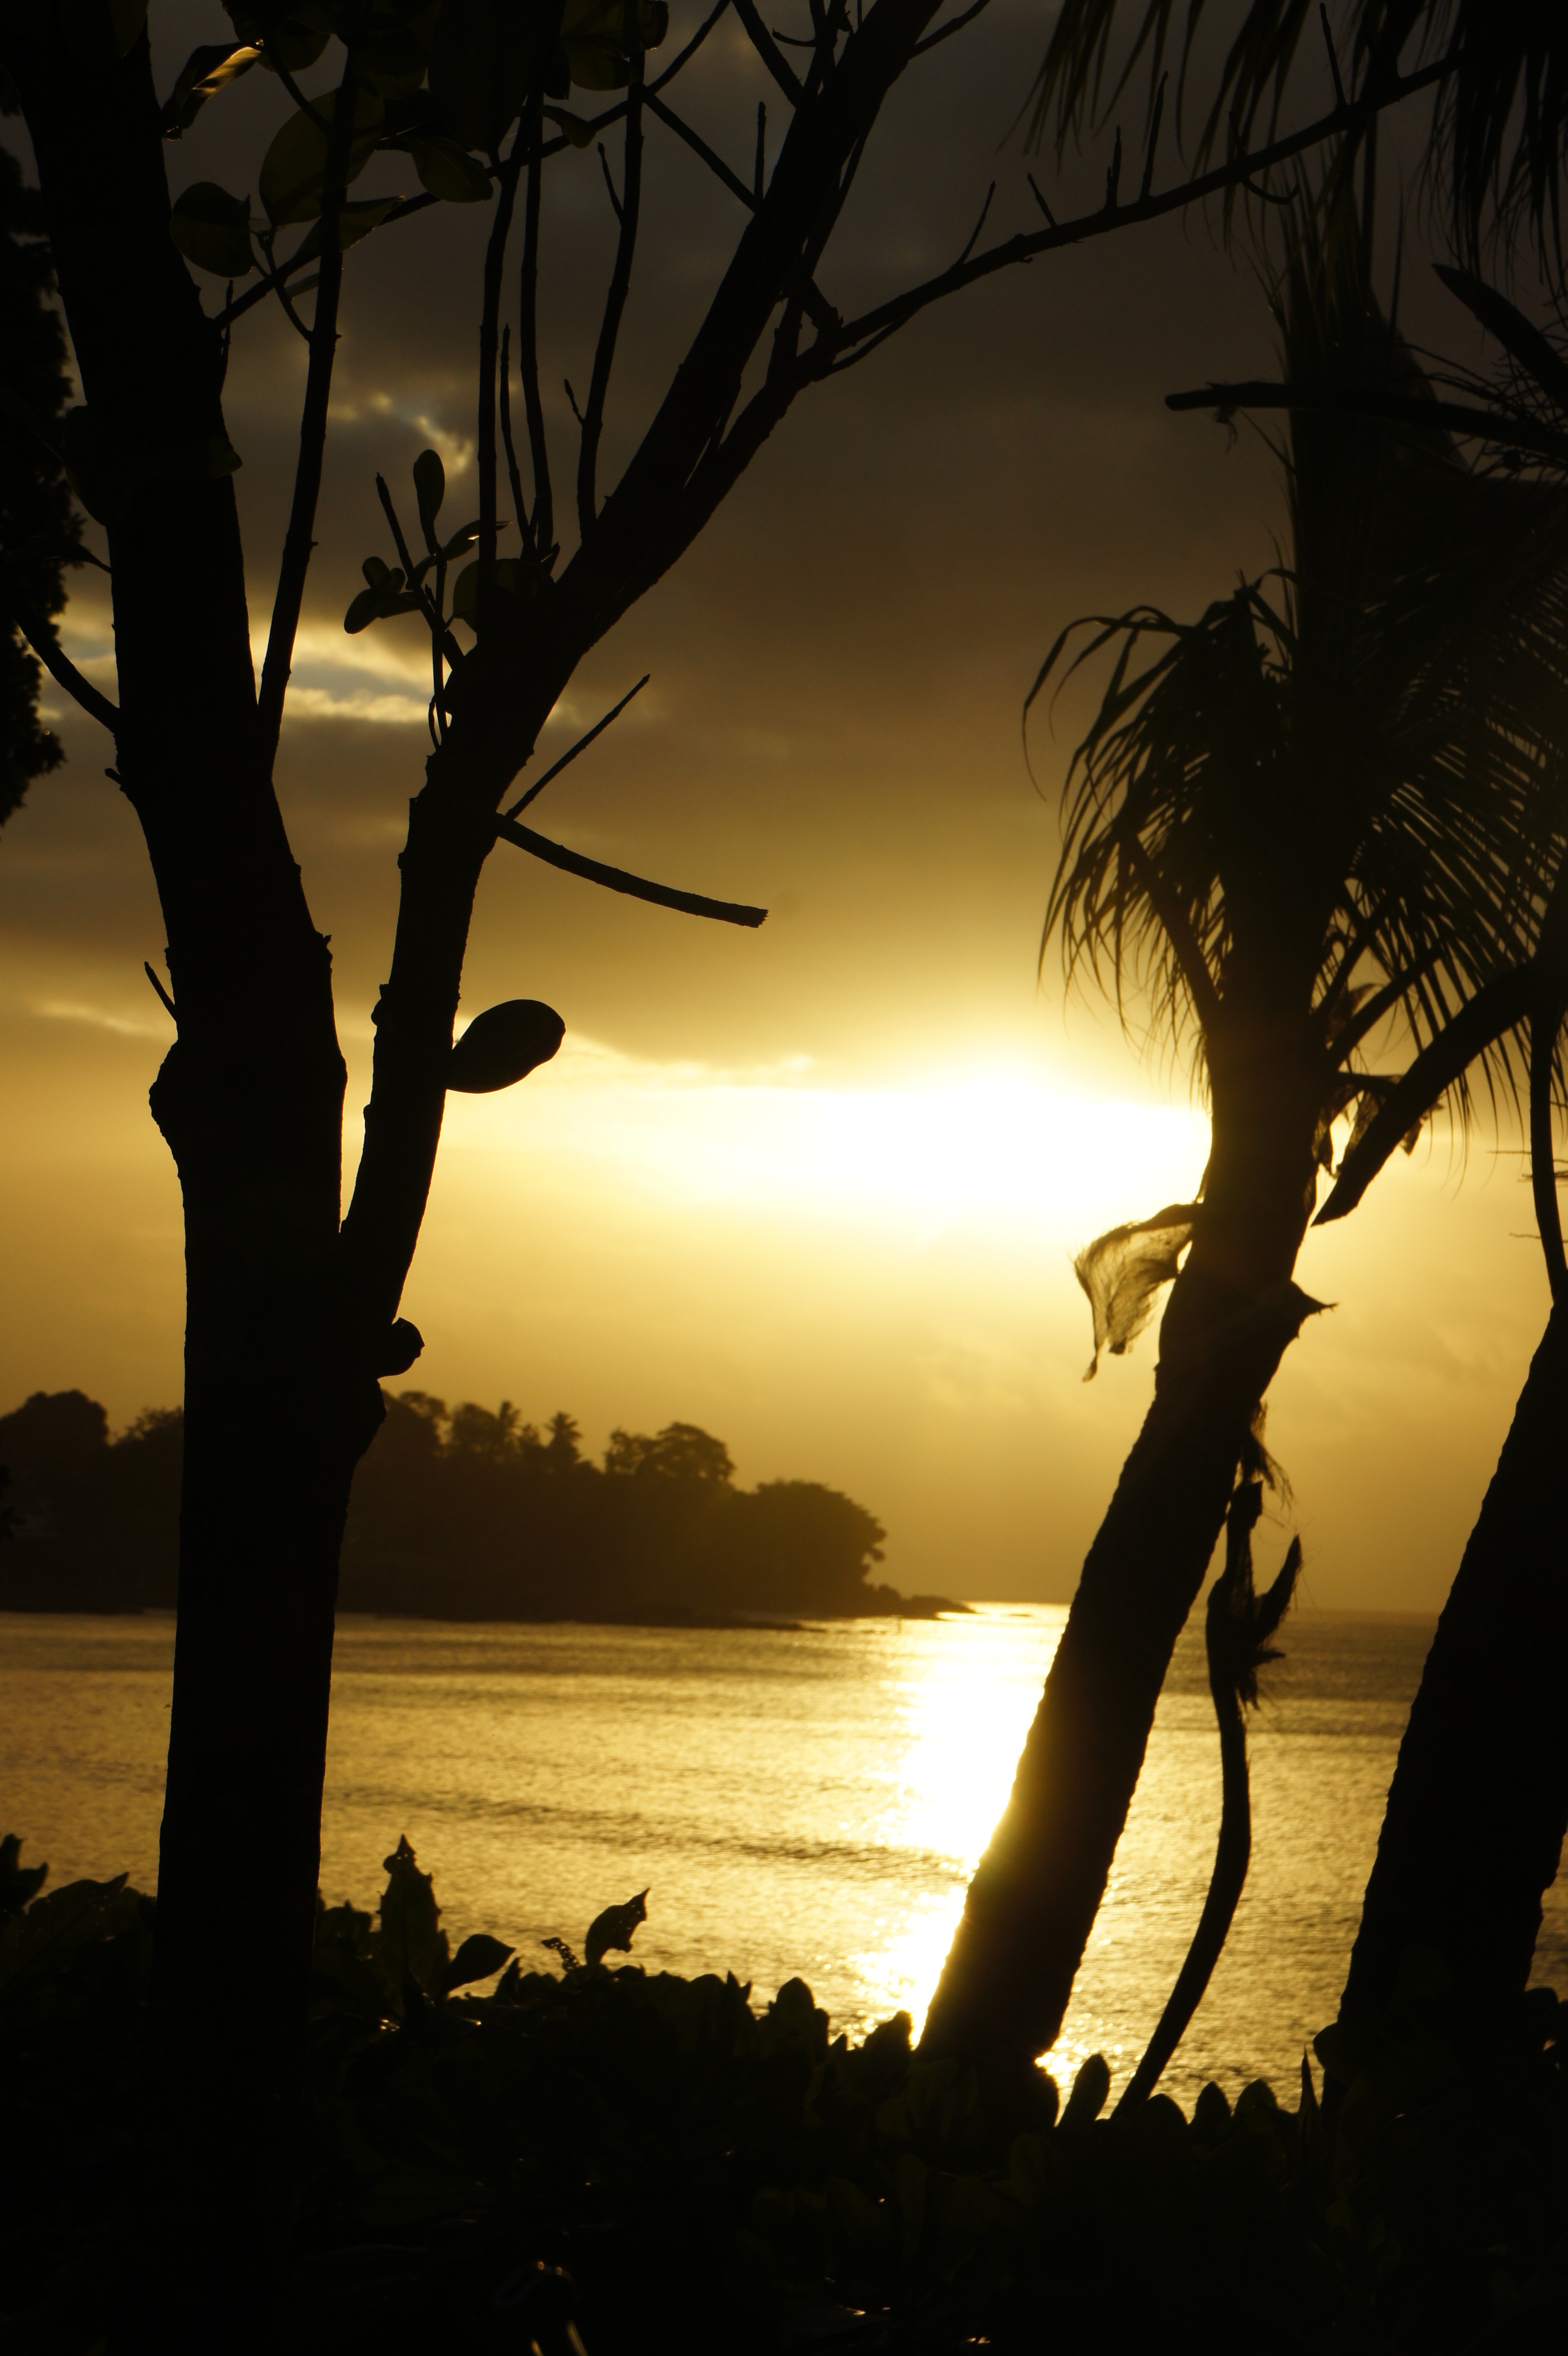
nature, tree, sunset, atmospheric phenomenon, light, sunlight, silhouette, morning, plant, evening, darkness, branch, woody plant, dusk, leaf, dawn, sun, reflection, sunrise, arecales